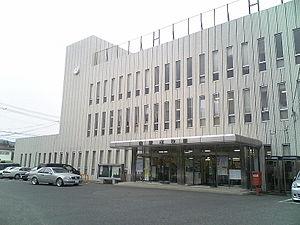
Itoshima est une ville située dans la préfecture de Fukuoka, sur l'île de Kyūshū, au Japon.